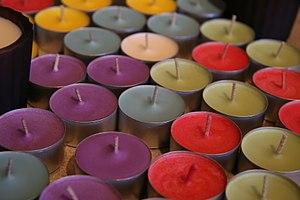
Les bougies de soja sont des bougies fabriquées avec de la cire de soja, obtenue à partir de l'huile de soja. Elles sont généralement placées dans des contenants, car la cire de soja a généralement un point de fusion plus bas que les cires traditionnelles, mais peut aussi être modelé en bougie colonne, si certains additifs sont mélangés à la cire de soja.